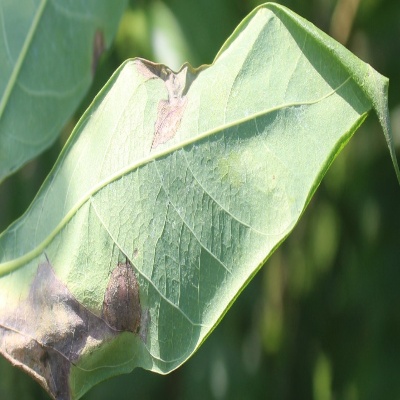
Crop: Cassava
Condition: bacterial blight